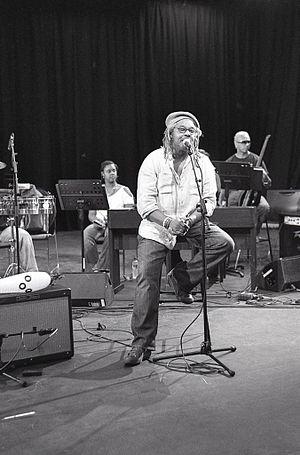
Juan de Marcos González, né en 1954 à La Havane, est un musicien cubain.